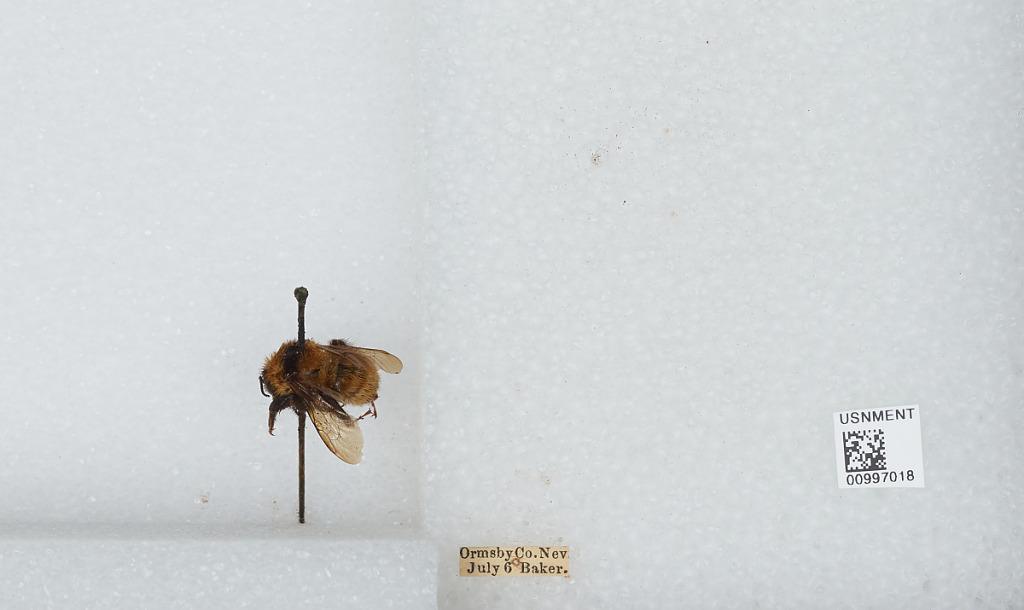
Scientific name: Bombus (Fervidobombus) fervidus fervidus (Fabricius)
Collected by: Baker
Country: United States
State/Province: Nevada
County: Ormsby
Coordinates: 39.1647, -119.776